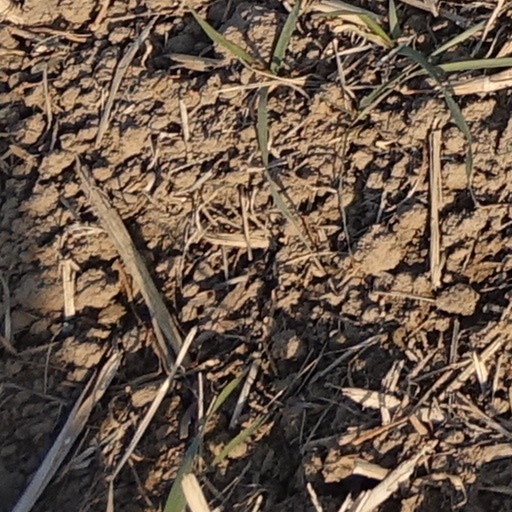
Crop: wheat